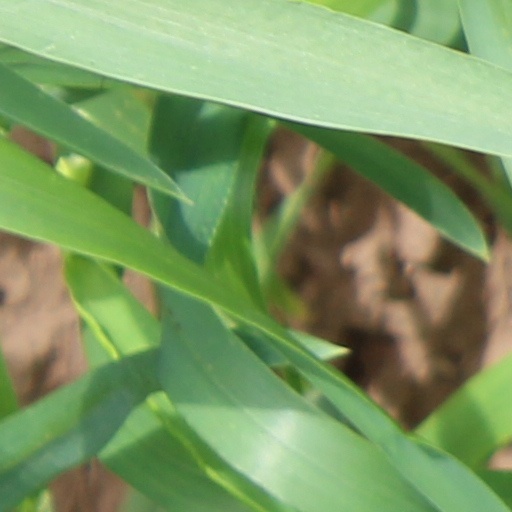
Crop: wheat